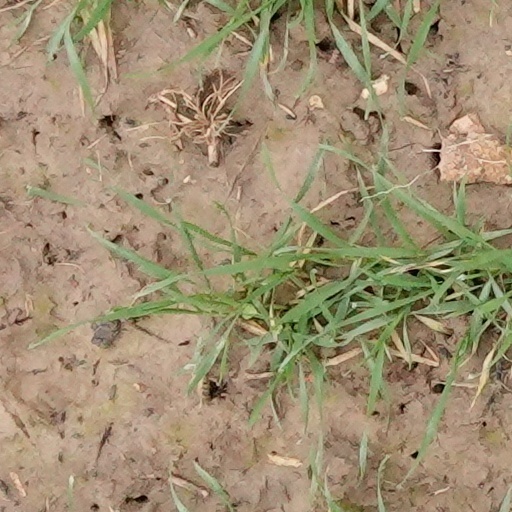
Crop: wheat